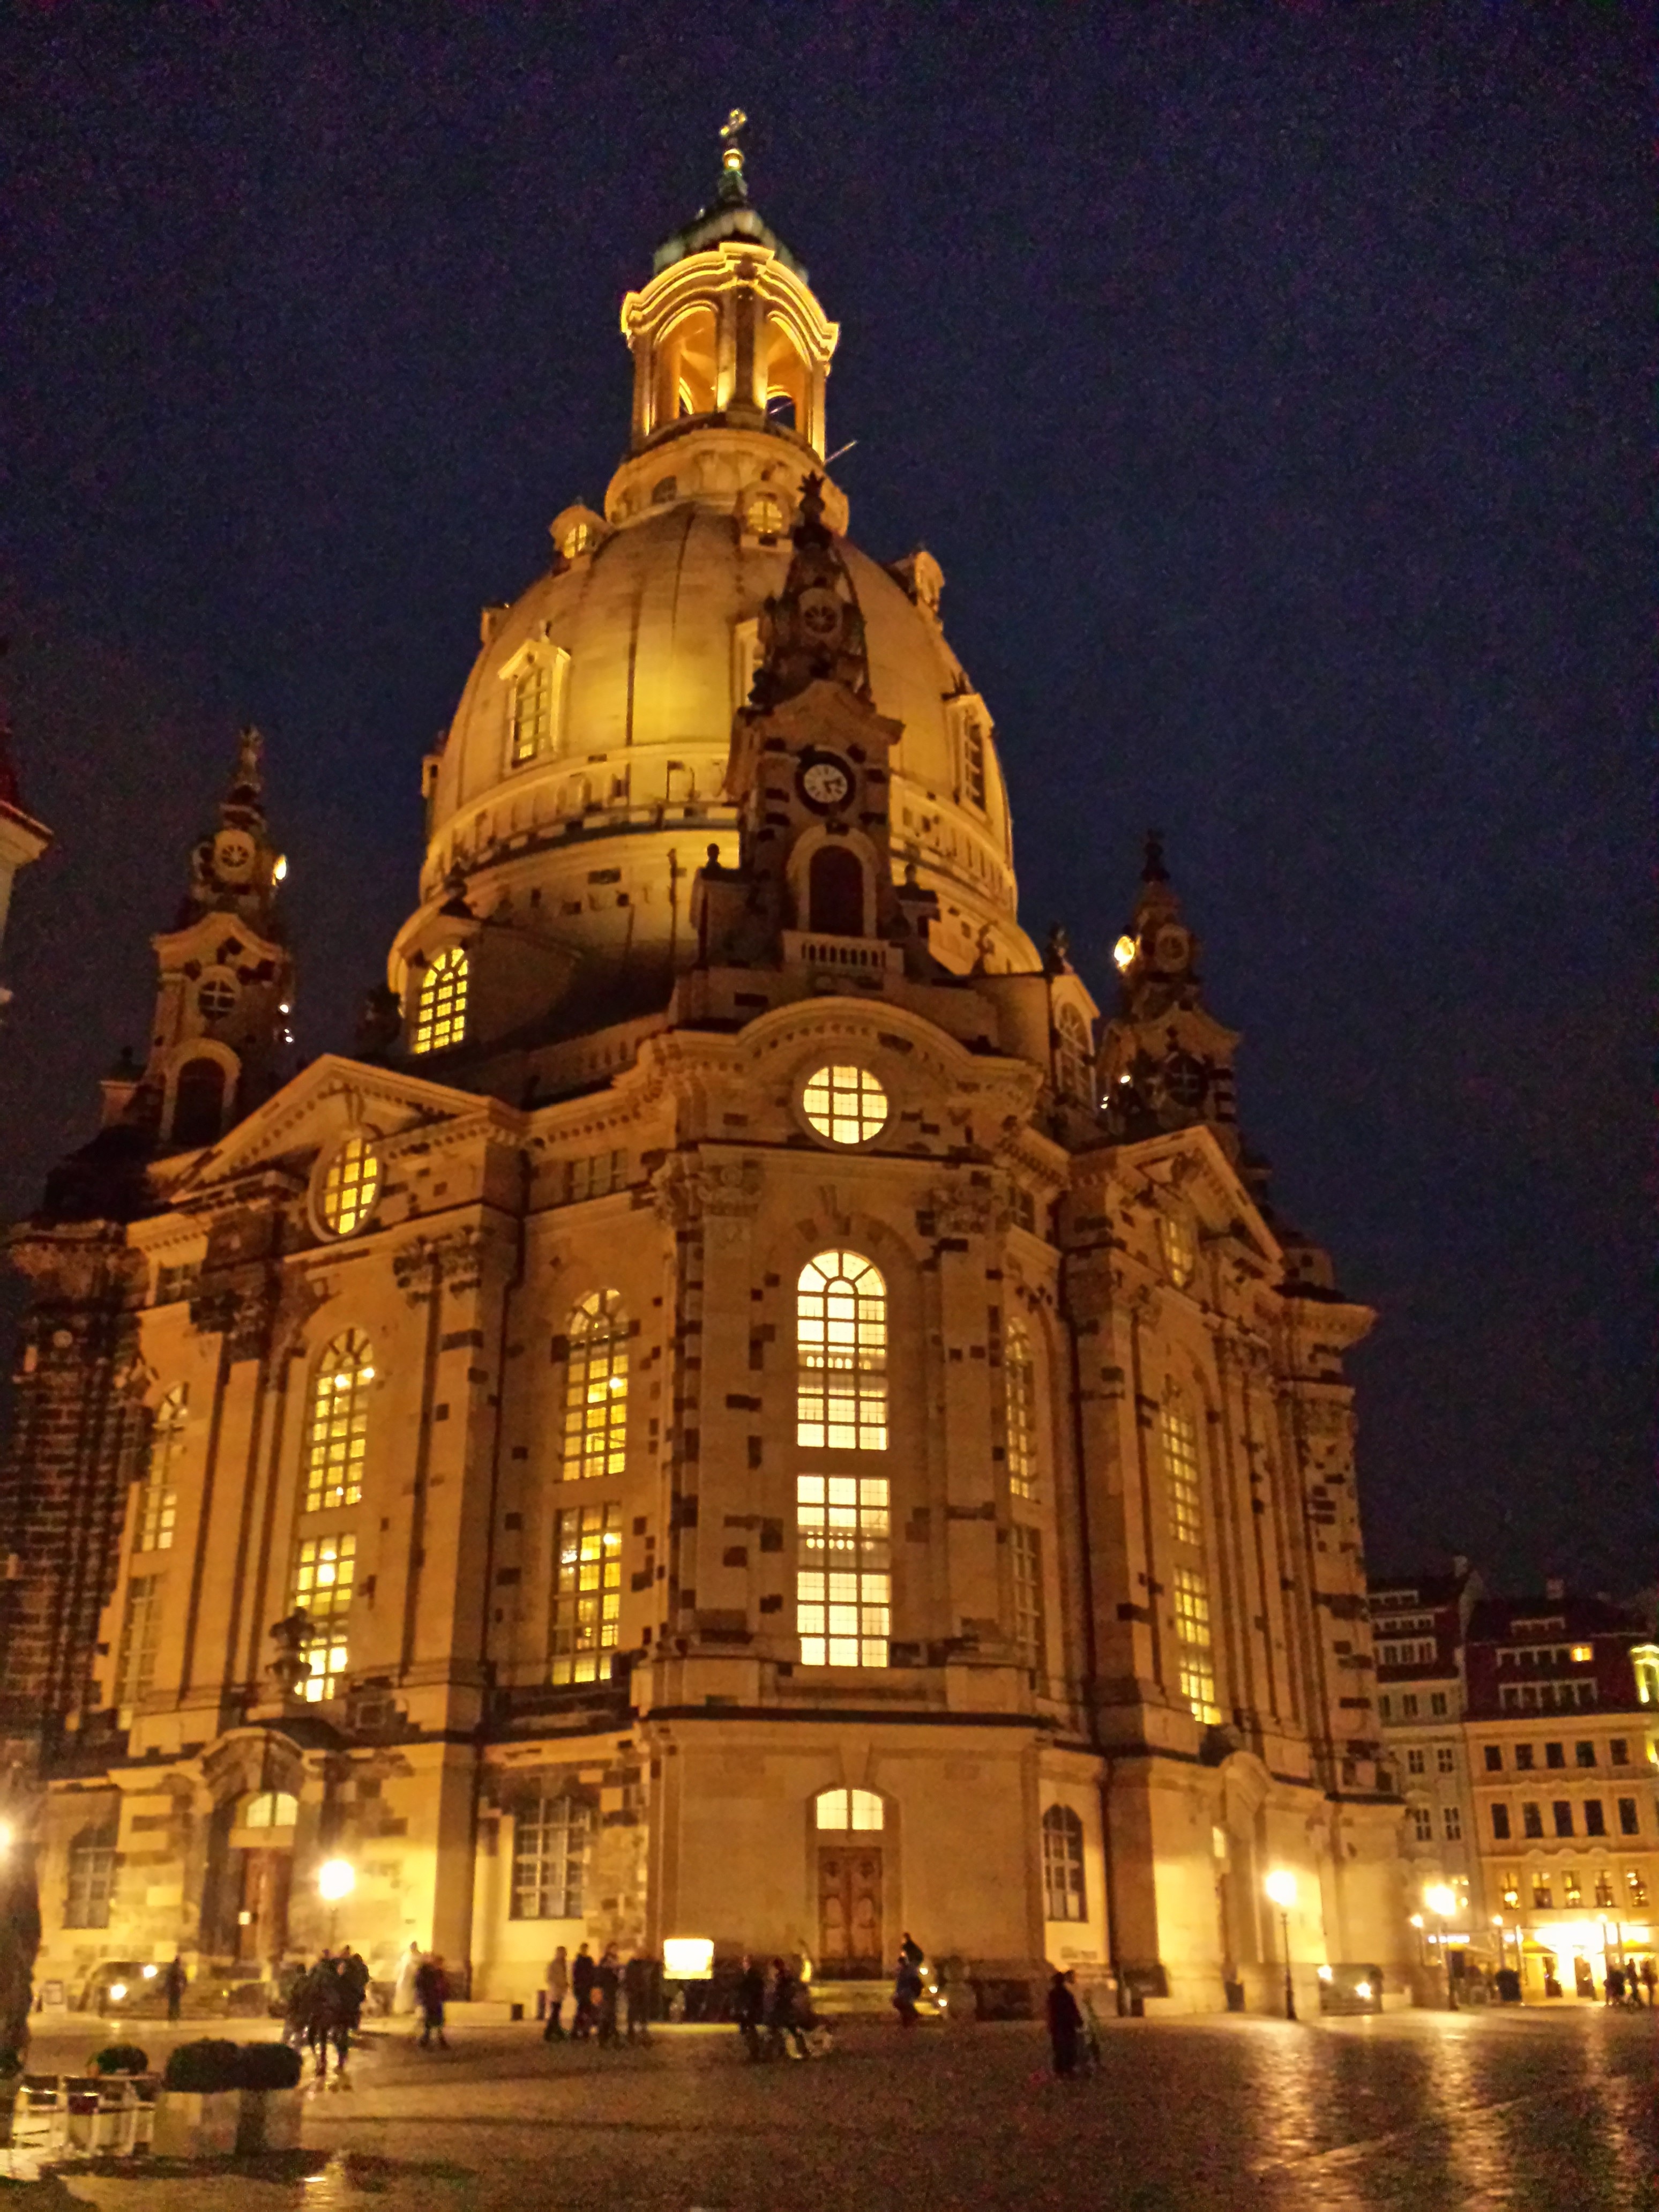
architecture, night, building, city, cityscape, evening, tower, plaza, landmark, church, cathedral, spotlight, old town, basilica, historically, frauenkirche, saxony, dresden, metropolis